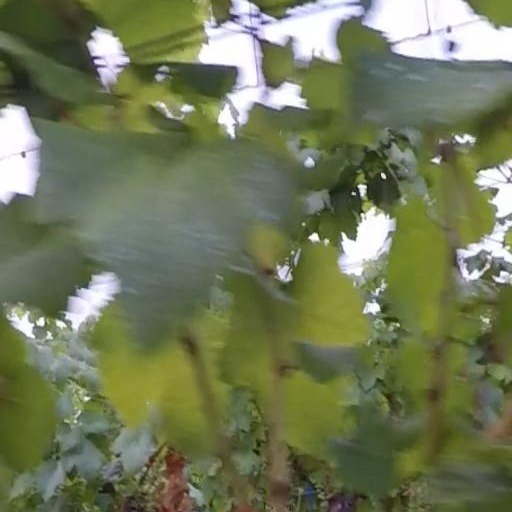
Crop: grape